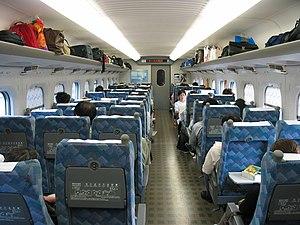
Les Shinkansen série 700 sont des rames automotrices à grande vitesse, utilisées sur les lignes Shinkansen Tōkaidō et Sanyō au Japon.
Le Nozomi est la desserte la plus rapide de la ligne de Shinkansen Tōkaidō/Sanyō entre Tokyo et Fukuoka en passant par Osaka. La première liaison sur le Tōkaidō a lieu le 14 mars 1992, avec un type 300, et celle sur le Sanyō le 18 mars 1993.